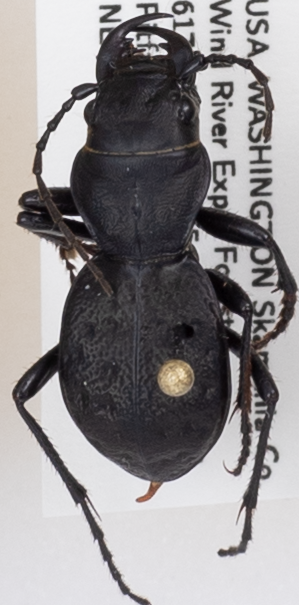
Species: Omus dejeanii
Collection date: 2019-06-18
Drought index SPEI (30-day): -0.932
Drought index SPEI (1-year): -2.09
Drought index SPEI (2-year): -2.09